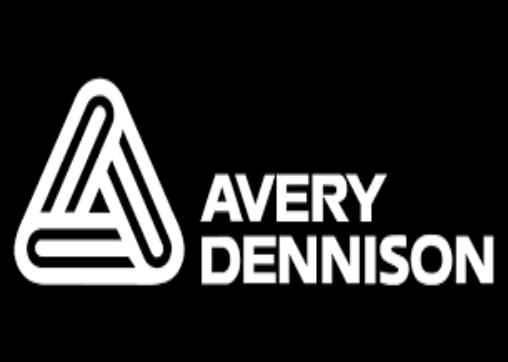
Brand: avery dennison-2
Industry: Others